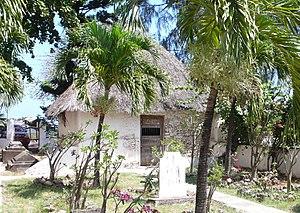
Malindi, autrefois en français Mélinde, est une ville du Kenya habitée par les Swahilis depuis le XIVᵉ siècle.
La culture swahilie est la culture partagée par les populations de la côte de l'Afrique de l'Est. Le terme viendrait du pluriel du mot arabe sahel ساحل : sawahil سواحل, qui signifie côte ou frontière. Ces populations sont d'origine bantoue avec des apports arabes et, dans une moindre mesure, persans. Les cités-États côtières comme Mombasa, Gede, Malindi et les archipels de Zanzibar, des Comores, de Kilwa et de Lamu, formaient une unité de culture swahilie prospère et renommée, vivant du commerce de marchandises africaines destinées aux marchés locaux et orientaux. Ces populations parlaient des langues voisines, variantes du swahili, et partageaient un certain nombre de valeurs propres. C'est avant tout une culture urbaine, africaine et musulmane. Les arabes appelaient al-Zanj les territoires sous la domination de ces cités, d'où le nom souvent donné à la région de « Zenj » ou « Zanguebar ».
L'Église catholique au Kenya comporte 13 millions de baptisés, soit environ 25 % de la population. C'est la deuxième religion derrière le protestantisme, principalement anglican, et devant l'islam.